Saint Tikhon's Orthodox Theological Seminary

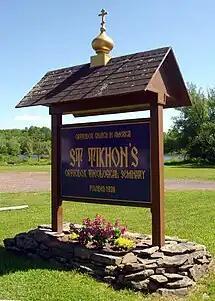

St. Tikhon's was founded in 1938 as a Pastoral School by resolution of the 6th All-American Sobor of the Russian Orthodox Greek Catholic Church in North America (North American Metropolia). The Seminary was officially transformed from a Pastoral School into a Seminary by the Holy Synod of the Metropolia in 1942.